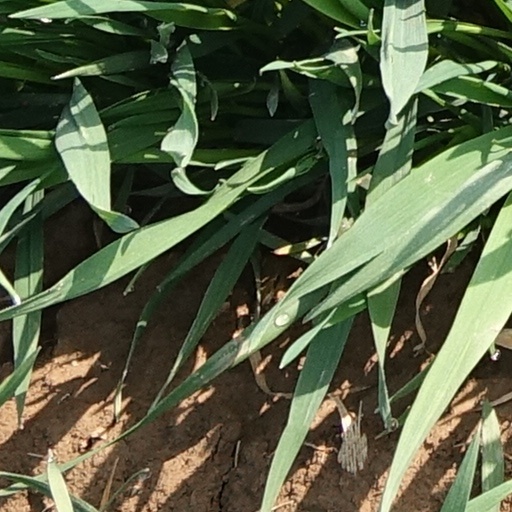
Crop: wheat